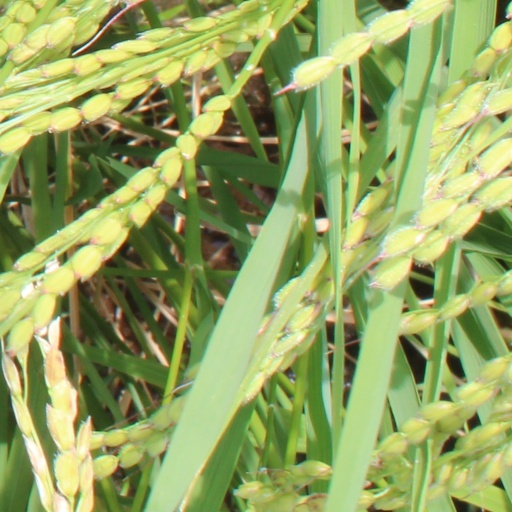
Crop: rice